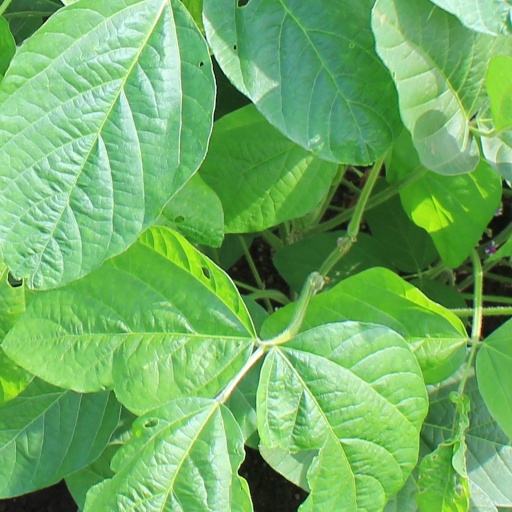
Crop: soybean